Roskilde

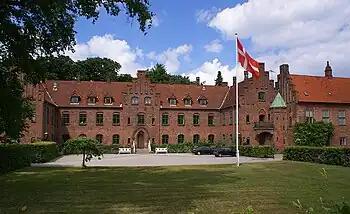
Roskilde Convent

The old town of Roskilde is centred around the main square, Stændertorvet, just south of the cathedral. The original street plan is preserved in nearby Skomagergade, Algade and Hestetorvet although most of the buildings were rebuilt after serious fires in the 18th century. The area is flanked to the north by two large parks, Byparken and Folkeparken, which stretch down to Roskilde Fjord.